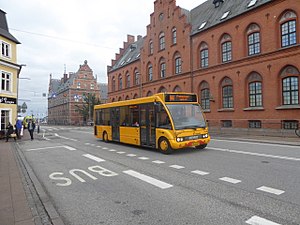
Servicebus
Servicebus på linje 840 ved Helsingør Station.
Servicebusser er en speciel type busruter, som er henvendt til de ældre borgere og forbinder beboelseskvarterer, plejeboliger, borgerservice, biblioteker, apoteker, hospitaler og jernbane- og metrostationer. Servicebusserne er i praksis åbne for alle kunder. I forhold til de almindelige buslinjer er ruteføringerne dog ofte noget snørklede, og ofte trafikeres sidegader hvor der ikke kører andre linjer.